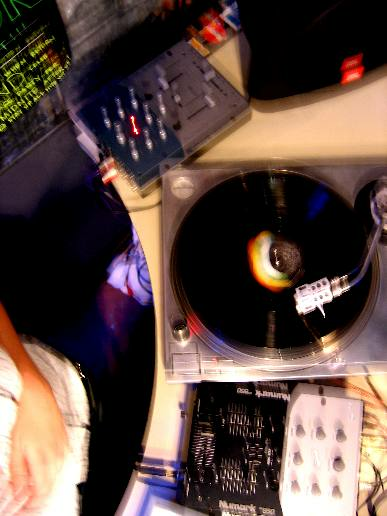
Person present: No